Histopathologic diagnosis of prostate cancer

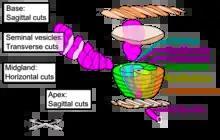
Example histopathologic preparation after prostatectomy.

The main sources of tissue sampling are prostatectomy and prostate biopsy.